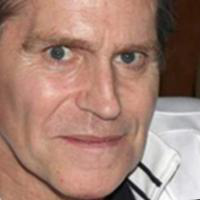
Age group: age 56-65